Confederate Memorial (Arlington National Cemetery)

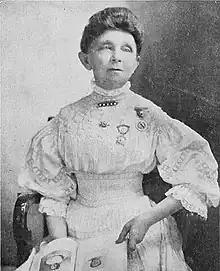
Cornelia Branch Stone in 1908. Mrs. Stone conducted most of the fund-raising for the Confederate Memorial, and chaired the design committee.

The Arlington Confederate Memorial Association (ACMA) was founded in 1906, although sources differ as to the exact date. On June 7, 1906, John M. Hickey of Camp No. 171, United Confederate Veterans, submitted a resolution to his local chapter authorizing the establishment of a committee on "ways and means" to erect the memorial. According to Hilary A. Herbert, the resolution in its final form established the ACMA. But historian Karen Cox puts the organization's founding at a meeting organized by Thompson and sponsored by the UDC on November 6, 1906. Local news media, however, reported that the founding occurred on December 28, 1906, when Confederate organizations in Washington, D.C., met under the auspices of Camp 171. Even the list of founding directors is not agreed upon. Herbert says the board consisted of himself as well as Hickey, J.T. Callaghan, James McDowell Carrington, F.M. Hare, the Reverend Doctor Randolph H. McKim, and Judge Seth Shepard. "The Washington Post", however, did not list Callaghan, Carrington, or Hare and instead included former Brigadier General Frank Crawford Armstrong (CSA), former Missouri Senator Francis M. Cockrell, and former West Virginia Senator Charles J. Faulkner.